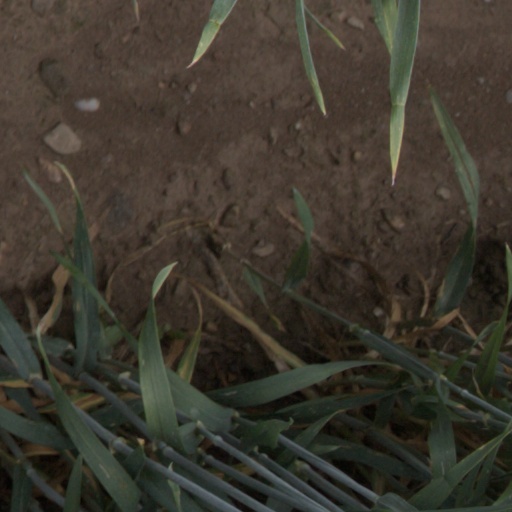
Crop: wheat